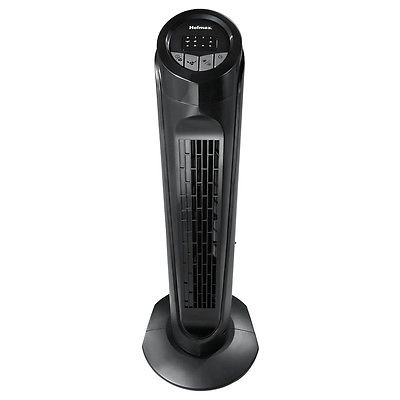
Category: fan